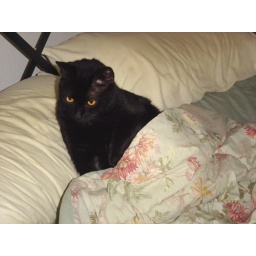
Mo loves sleeping in our bed